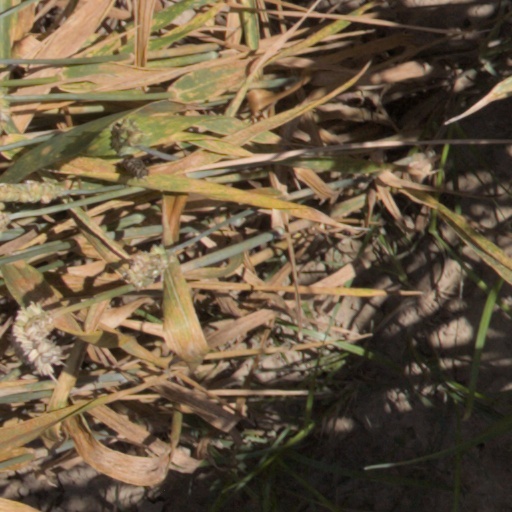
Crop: wheat